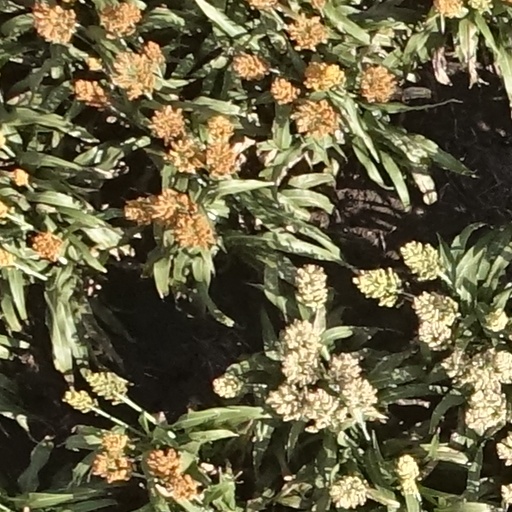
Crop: sorghum